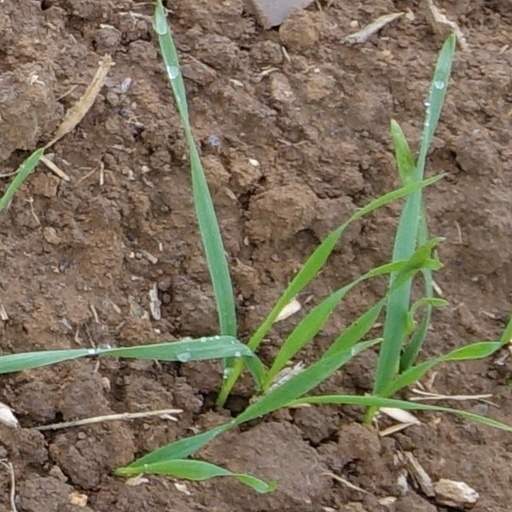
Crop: wheat